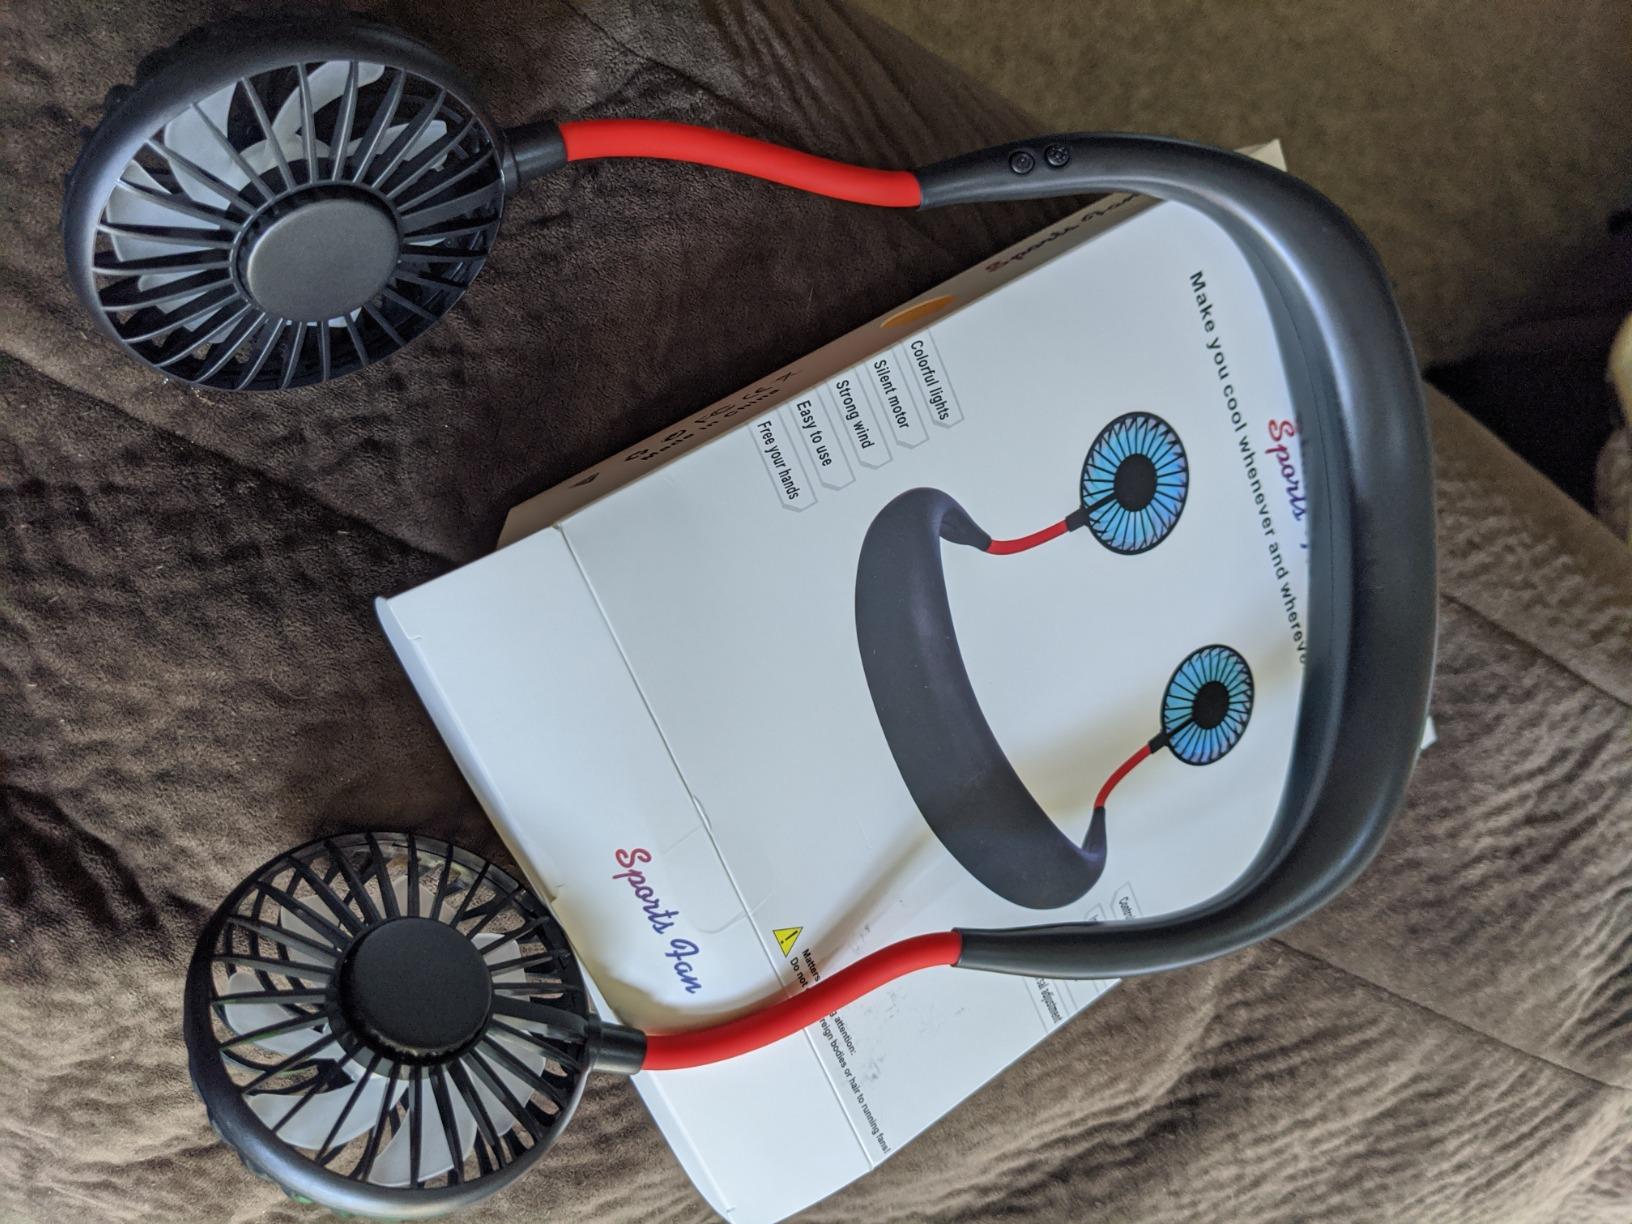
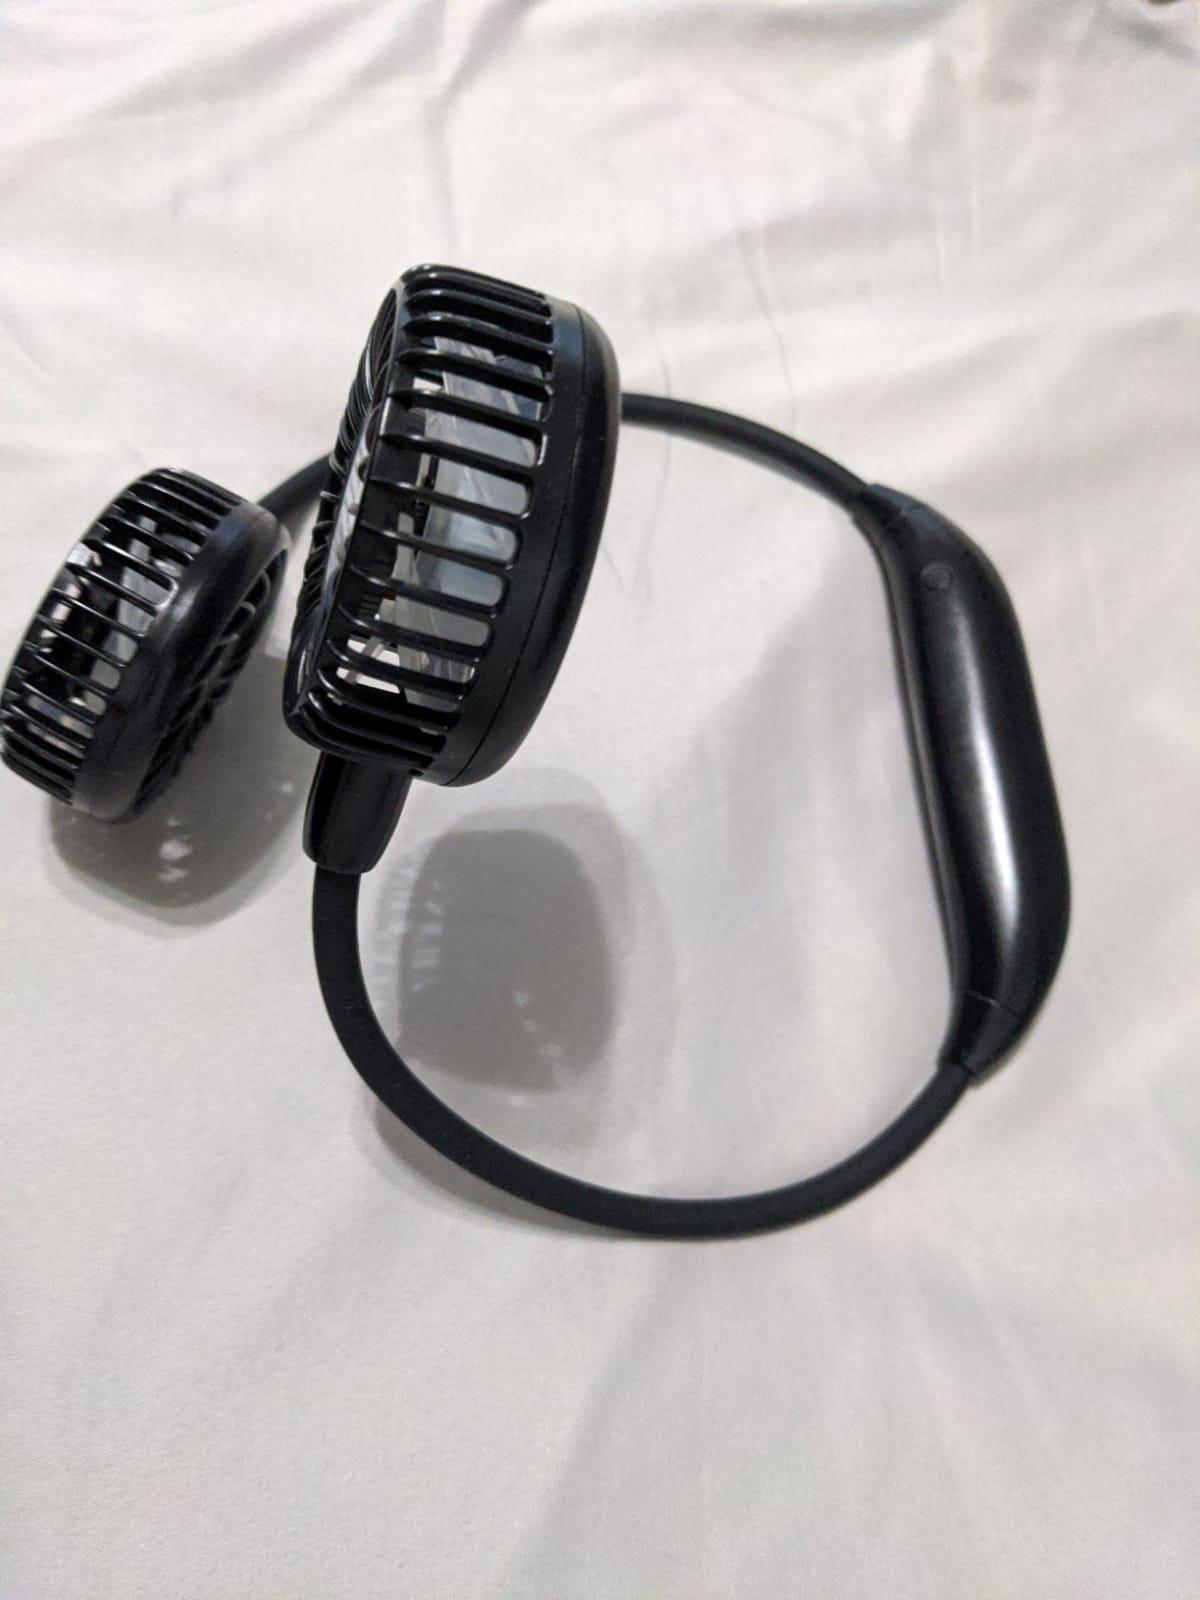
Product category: fan
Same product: no